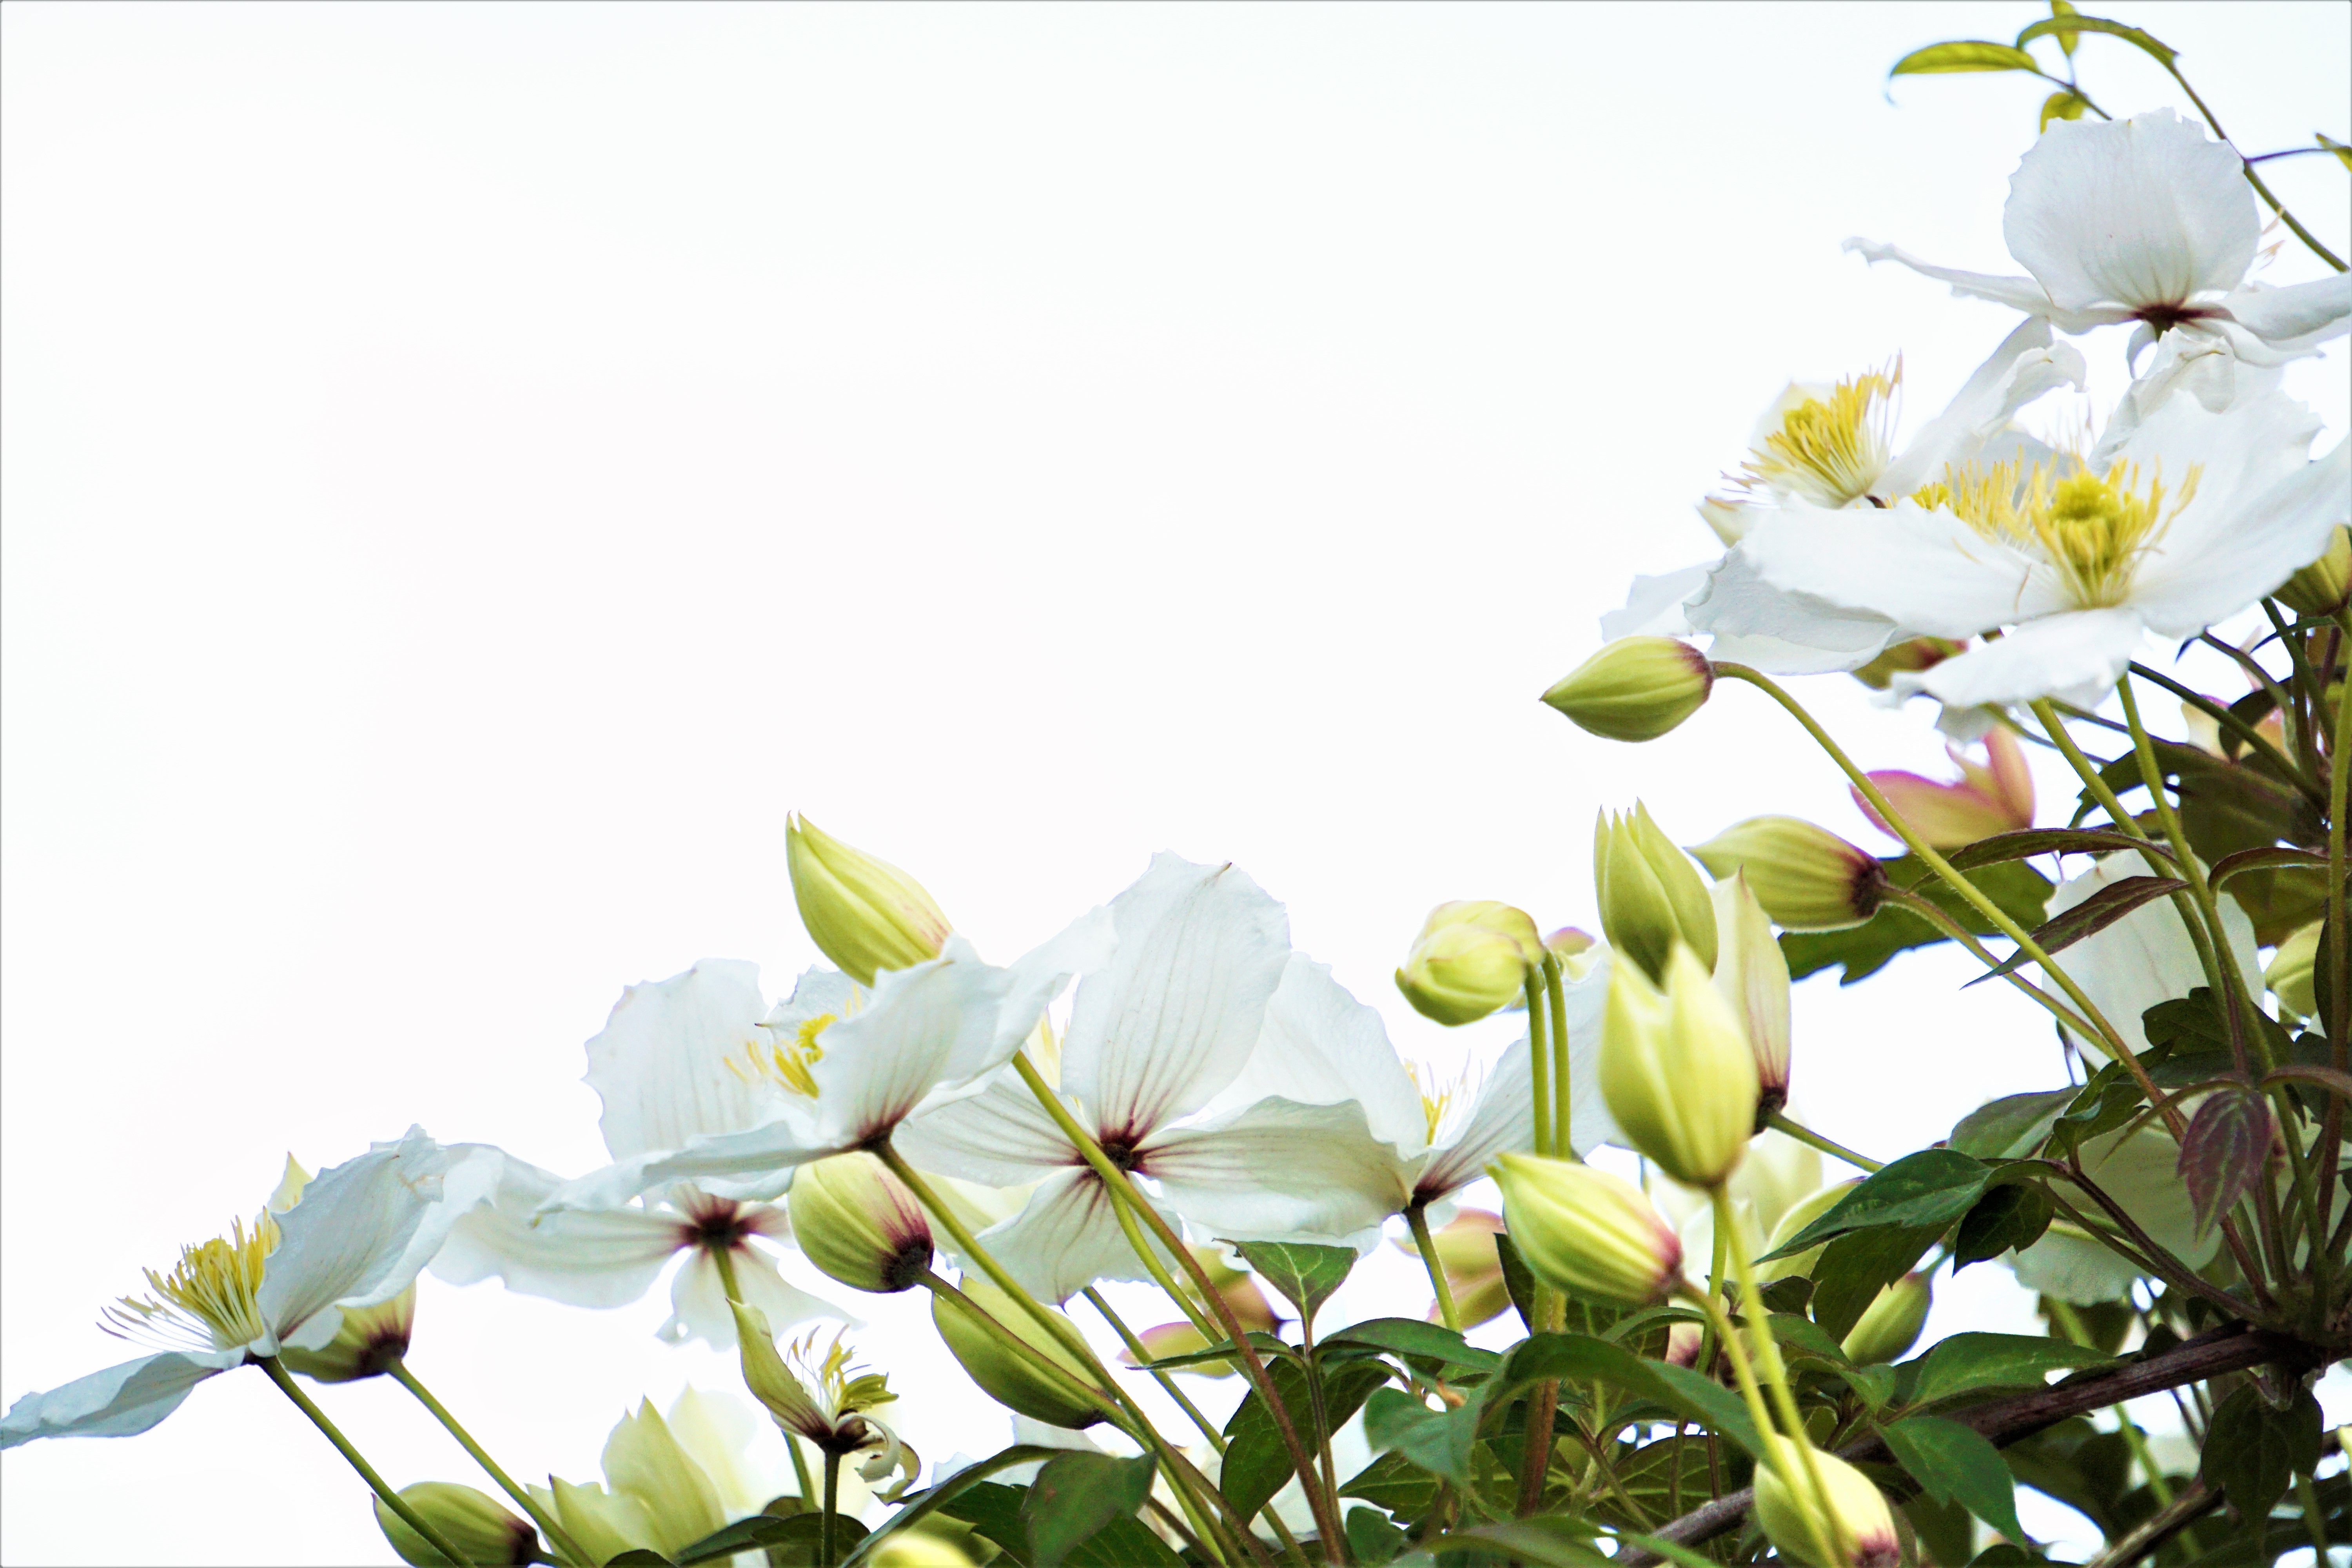
open flower
A cluster of white, open flowers surrounded by green buds, growing amidst soft leaves in the daylight.
The image shows a low-angle shot of white flowers in bloom with buds just beginning to open. The atmosphere is calm and fresh, suggesting spring, and the dominant color combination is a combination of white, light green, and muted yellow, giving the image a sense of purity and natural peace.
Labels: Plant, Pollen, Flower, Geranium, Petal, Anemone, Daisy, Bud, Sprout, Anther, Flower Arrangement, Flower Bouquet, leaf, white background
Camera: SONY ILCE-6000
Lens: Sony E 55-210mm F4.5-6.3 OSS
Aperture: F6.3
Exposure: 1/400 sec
ISO: 160
Focal length: 210.0 mm